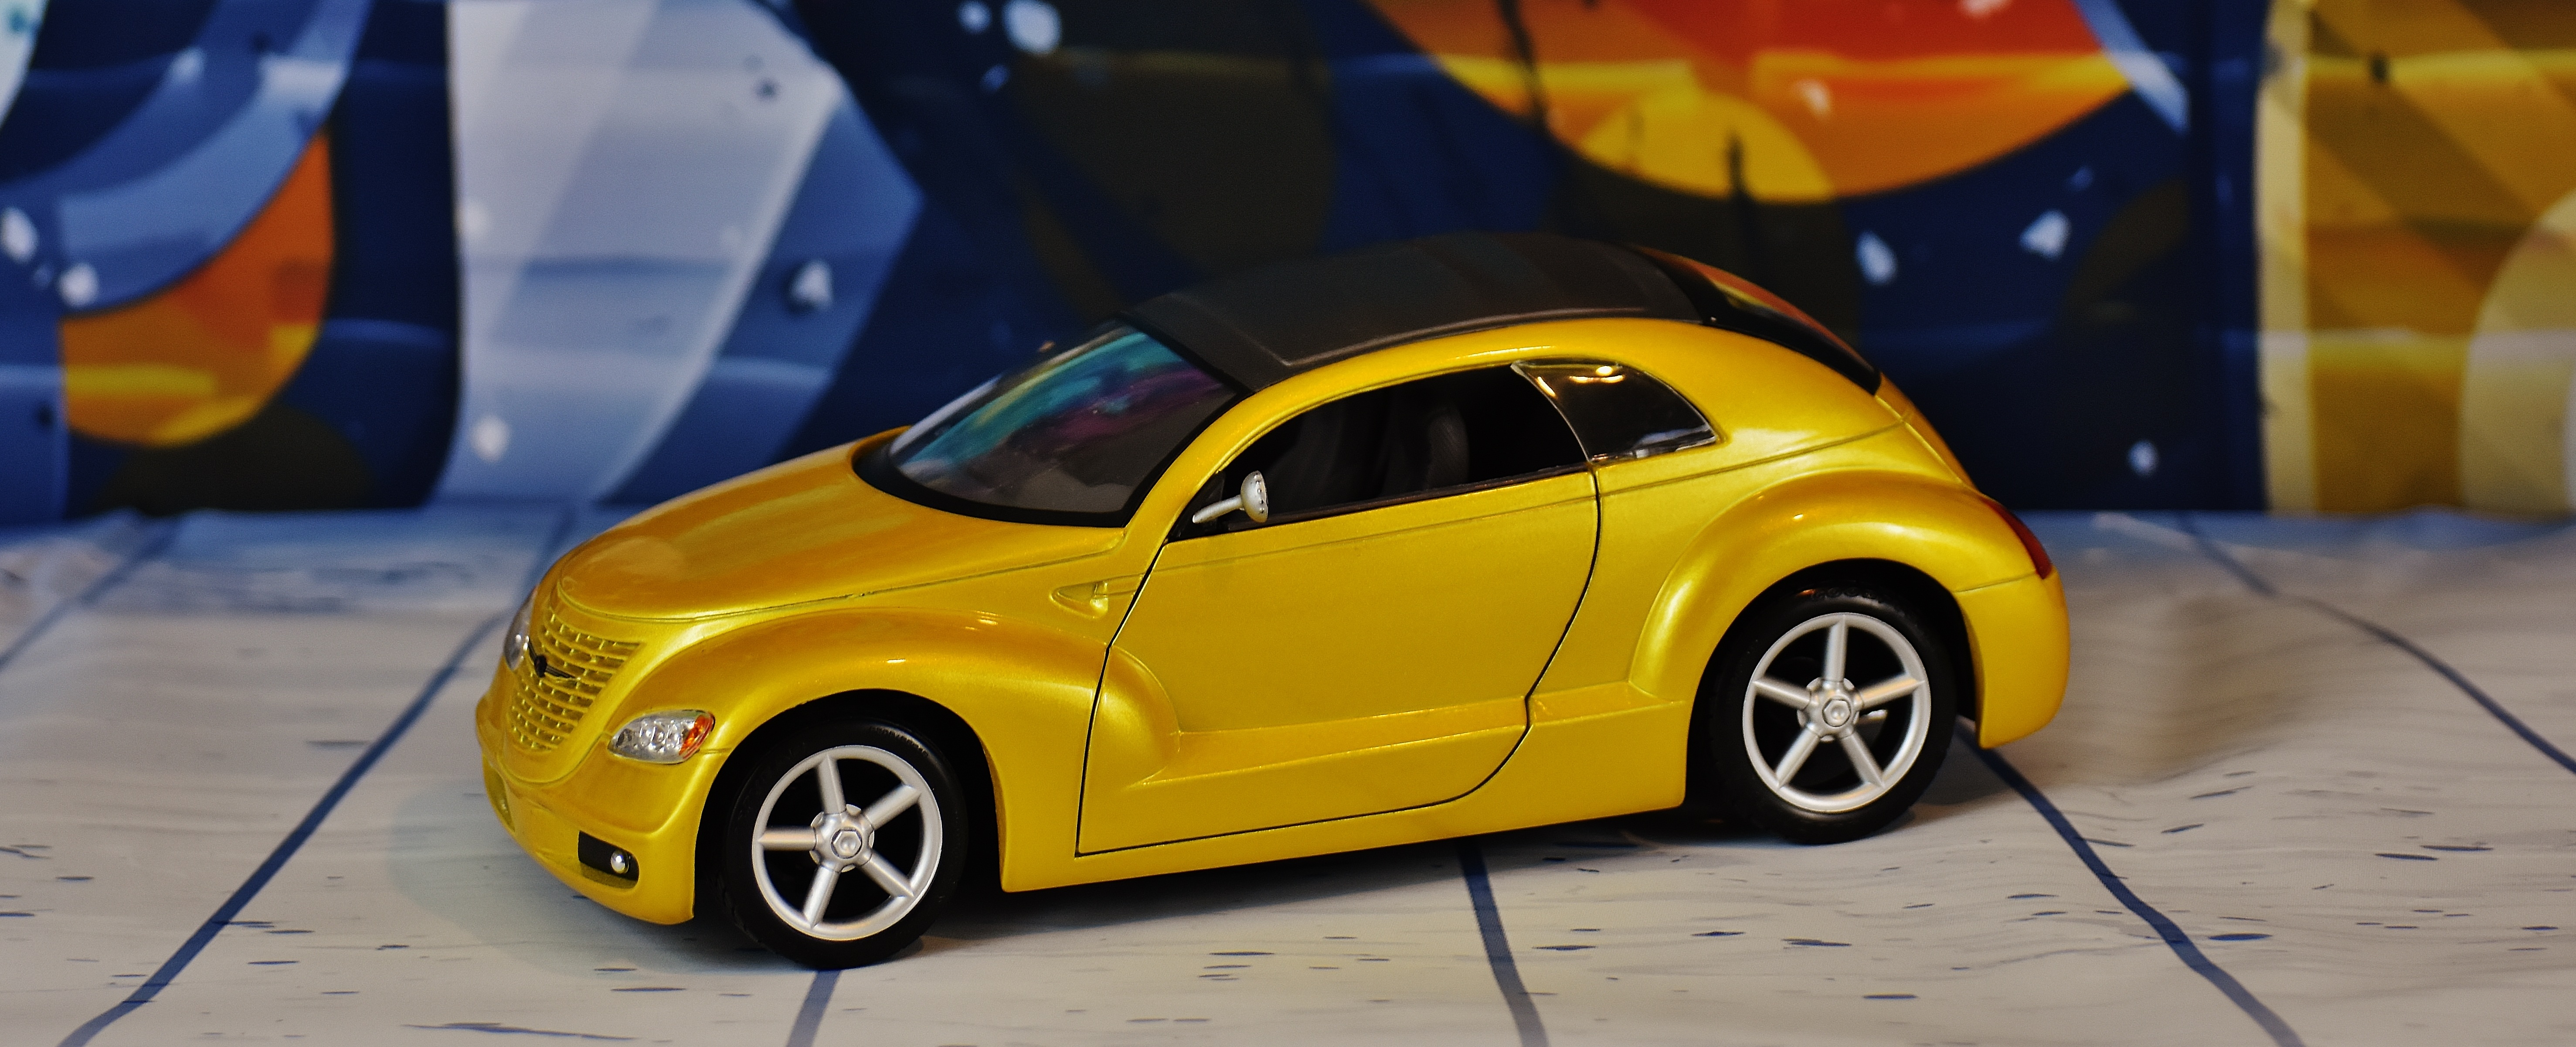
car, wheel, model, vehicle, auto, gold, chrysler, city car, model car, auto show, land vehicle, volkswagen beetle, automobile make, automotive design, subcompact car